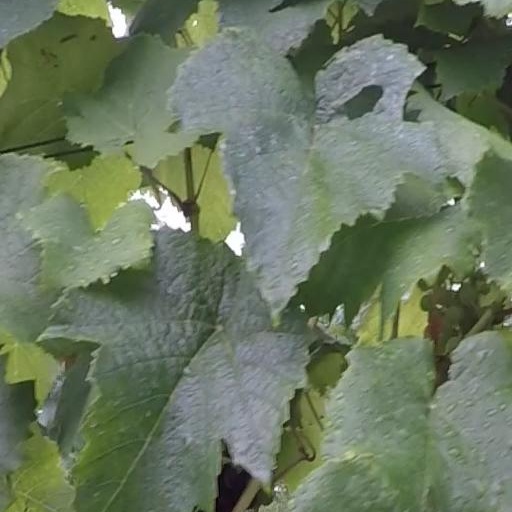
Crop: grape